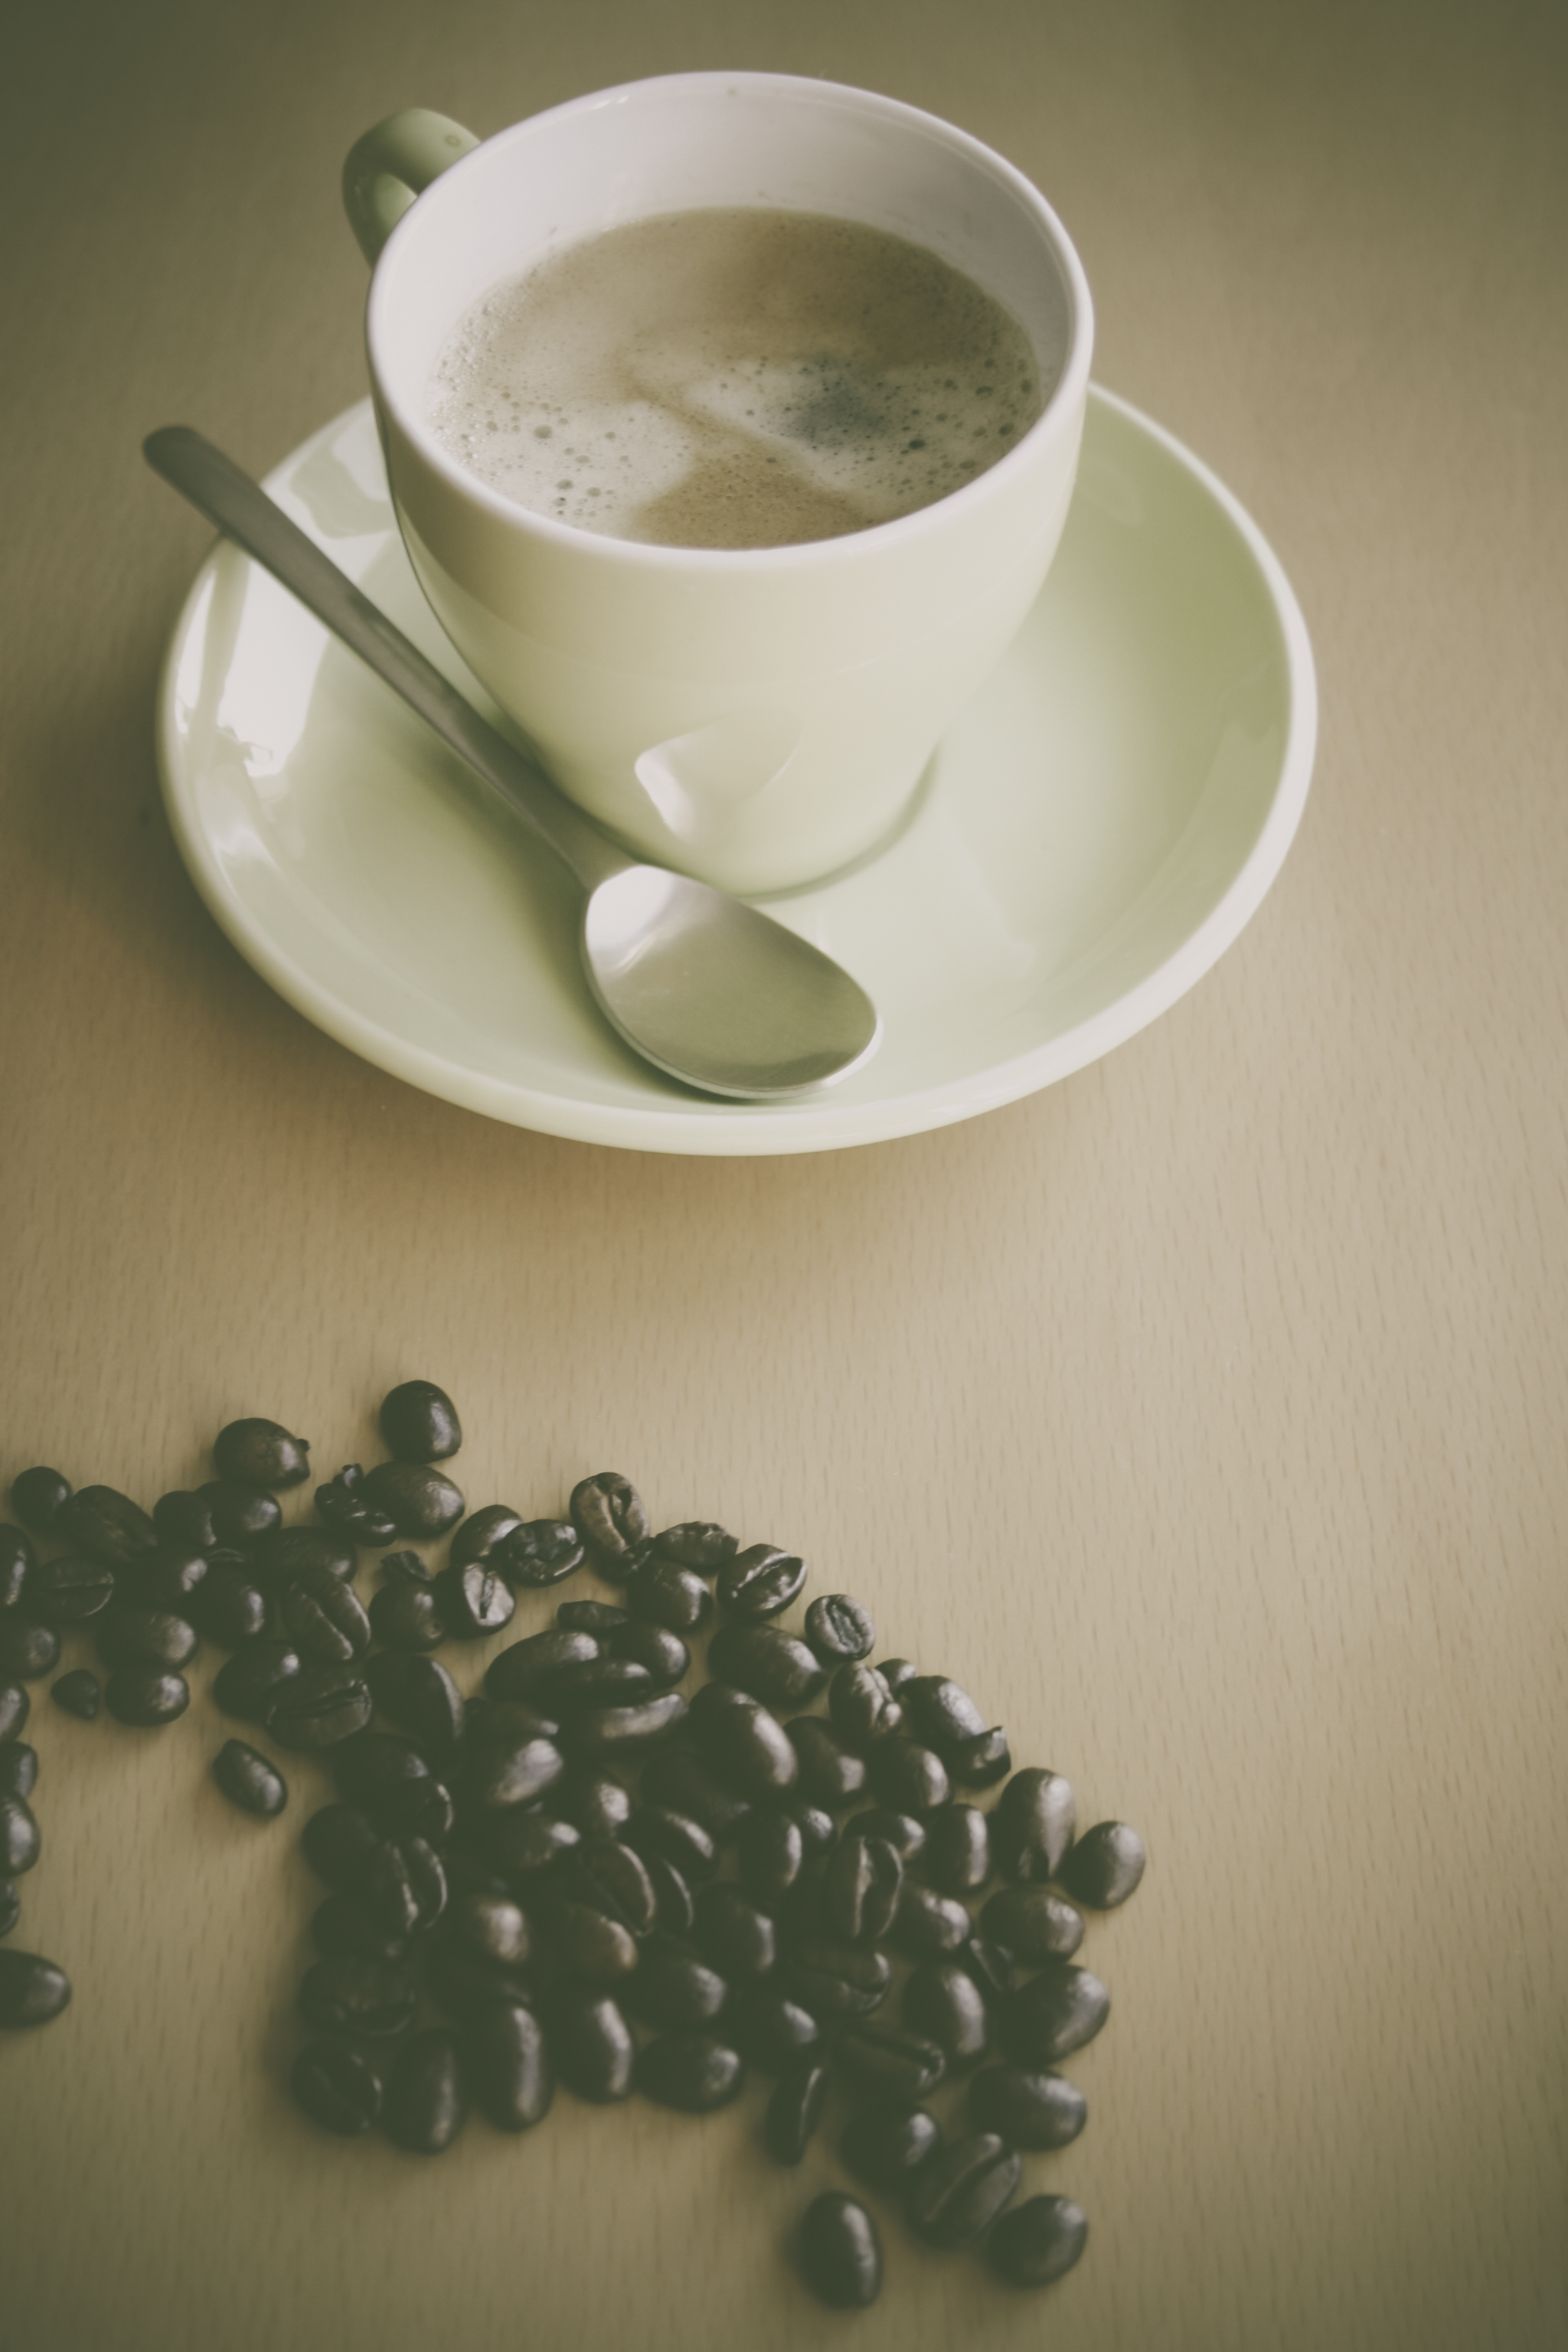
coffee, tea, cup, food, green, saucer, drink, mug, coffee cup, spoon, caffeine, coffee beans